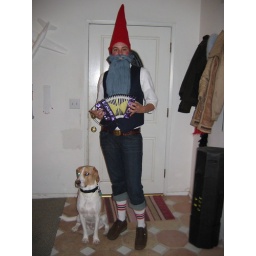
Buckley was disturbed by my pointy red hat I think.